Junk (ship)

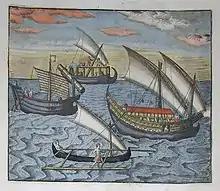
Early European illustration of Southeast Asian djongs and other smaller craft ("D'Eerste Boeck"), note the double rudders which distinguished Southeast Asian ships from the Chinese "chuán" which had a central rudder

A junk is a type of Chinese sailing ship characterized by a central rudder, an overhanging flat transom, watertight bulkheads, and a flat-bottomed design. They are also characteristically built using iron nails and clamps. The term applies to many types of small coastal or river ships, usually serving as cargo ships, pleasure boats, or houseboats, but also going up in size up to large ocean-going vessels. There can be significant regional variations in the type of rig and the layout of the vessel.